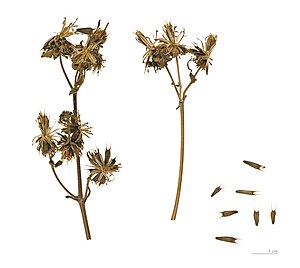
Fliget brøndsel
Bidens tripartita
Fliget brøndsel er en 15-60 cm høj plante med gule kurvblomster i halvskærme. Planten er knyttet til våde, tidvist oversvømmede områder, og den er almindelig i hele landet.